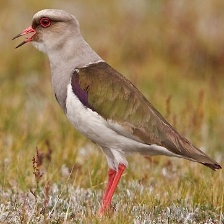
Species: ANDEAN LAPWING
Scientific name: VANELLUS RESPLENDENS